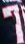
Number: 7